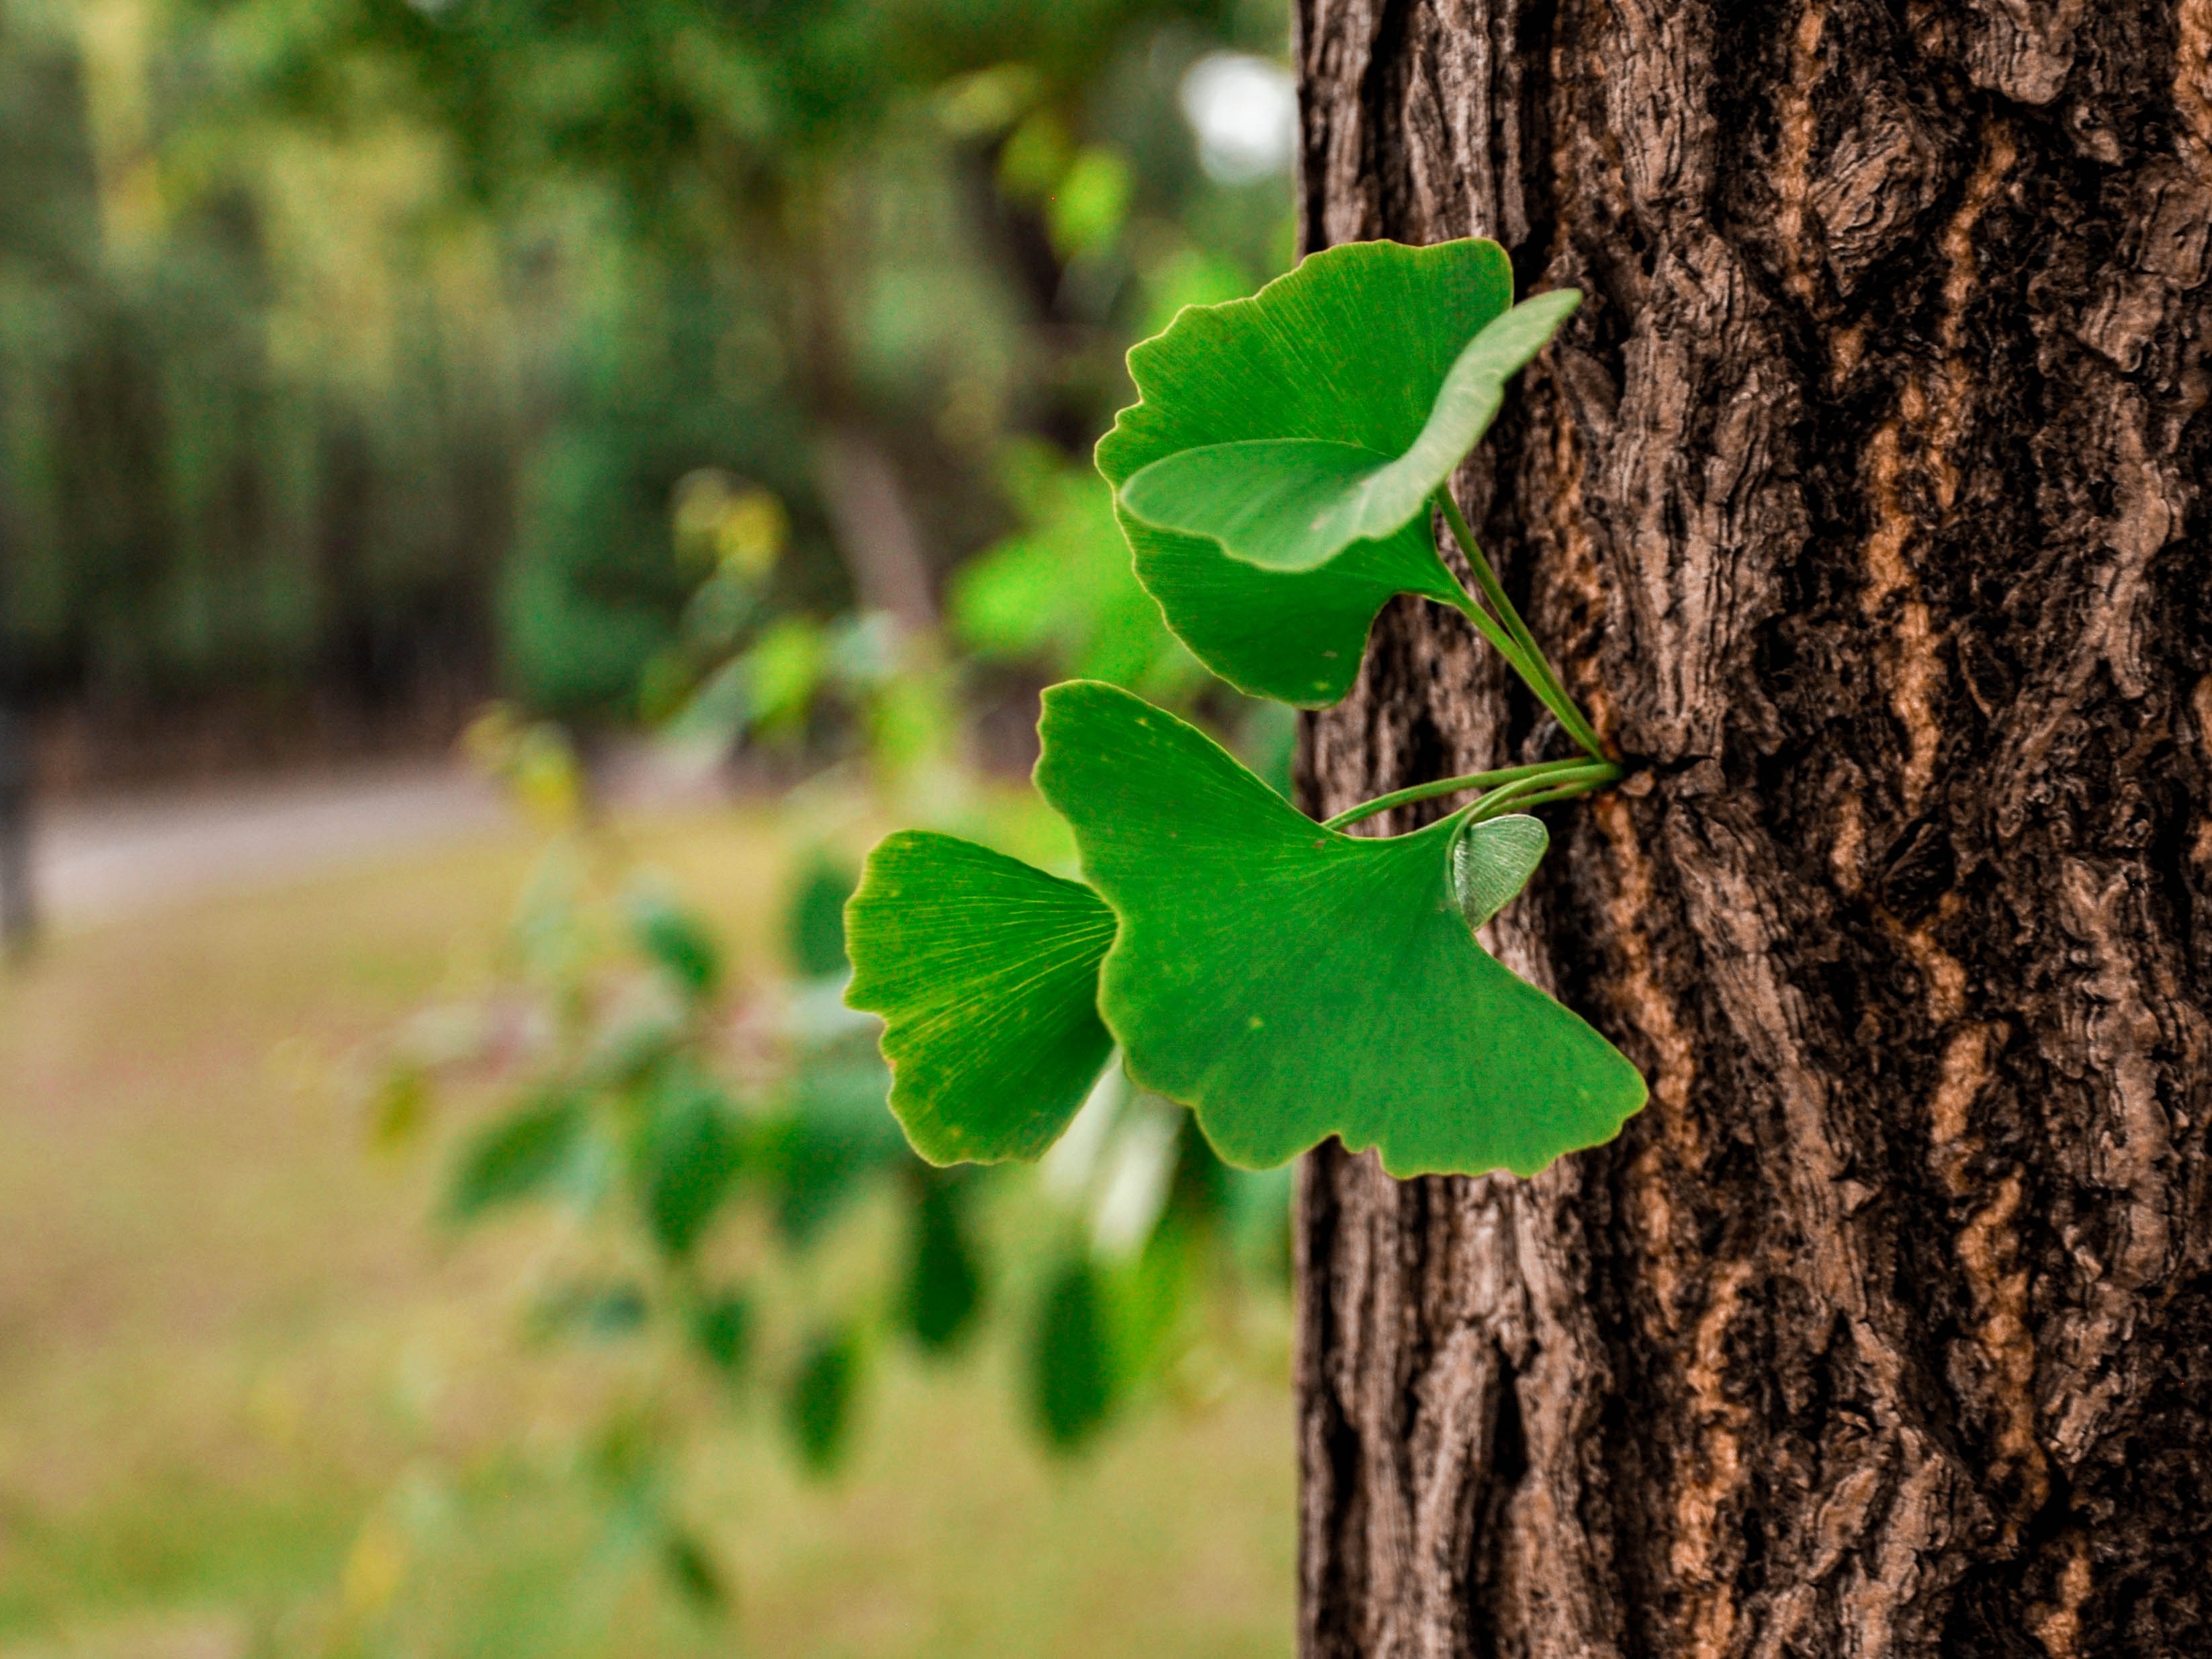
tree, nature, forest, branch, plant, sunlight, leaf, flower, trunk, green, autumn, soil, botany, flora, fauna, shrub, deciduous, ginkgo, woodland, flowering plant, plant stem, woody plant, land plant